Treatment of equine lameness

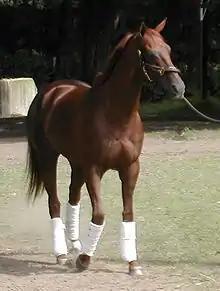
Bandaging is often used to apply compression to the lower legs.

Cold application to the skin (cryotherapy) is used to decrease pain and inflammation of acute soft tissue injuries. At a cellular level, cold application decreases the formation of exudate and diapedesis of inflammatory cells, thereby reducing edema. Cryotherapy has also been shown to reduce metabolism and thus oxygen demand of tissues, helping to prevent hypoxic tissue damage. Cold is often applied to the site of injury by hosing cold water onto the area (hydrotherapy), icing, or medical devices such as the Game Ready system that provides both cold therapy and compression. Cold salt-water spas are also available, and are used to bathe a patient's injury in aerated, hypertonic, cold water. This combines the benefits of cryotherapy with the osmotic effect of salt, producing better analgesia and reduction of inflammation.